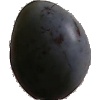
Label: Plum 3